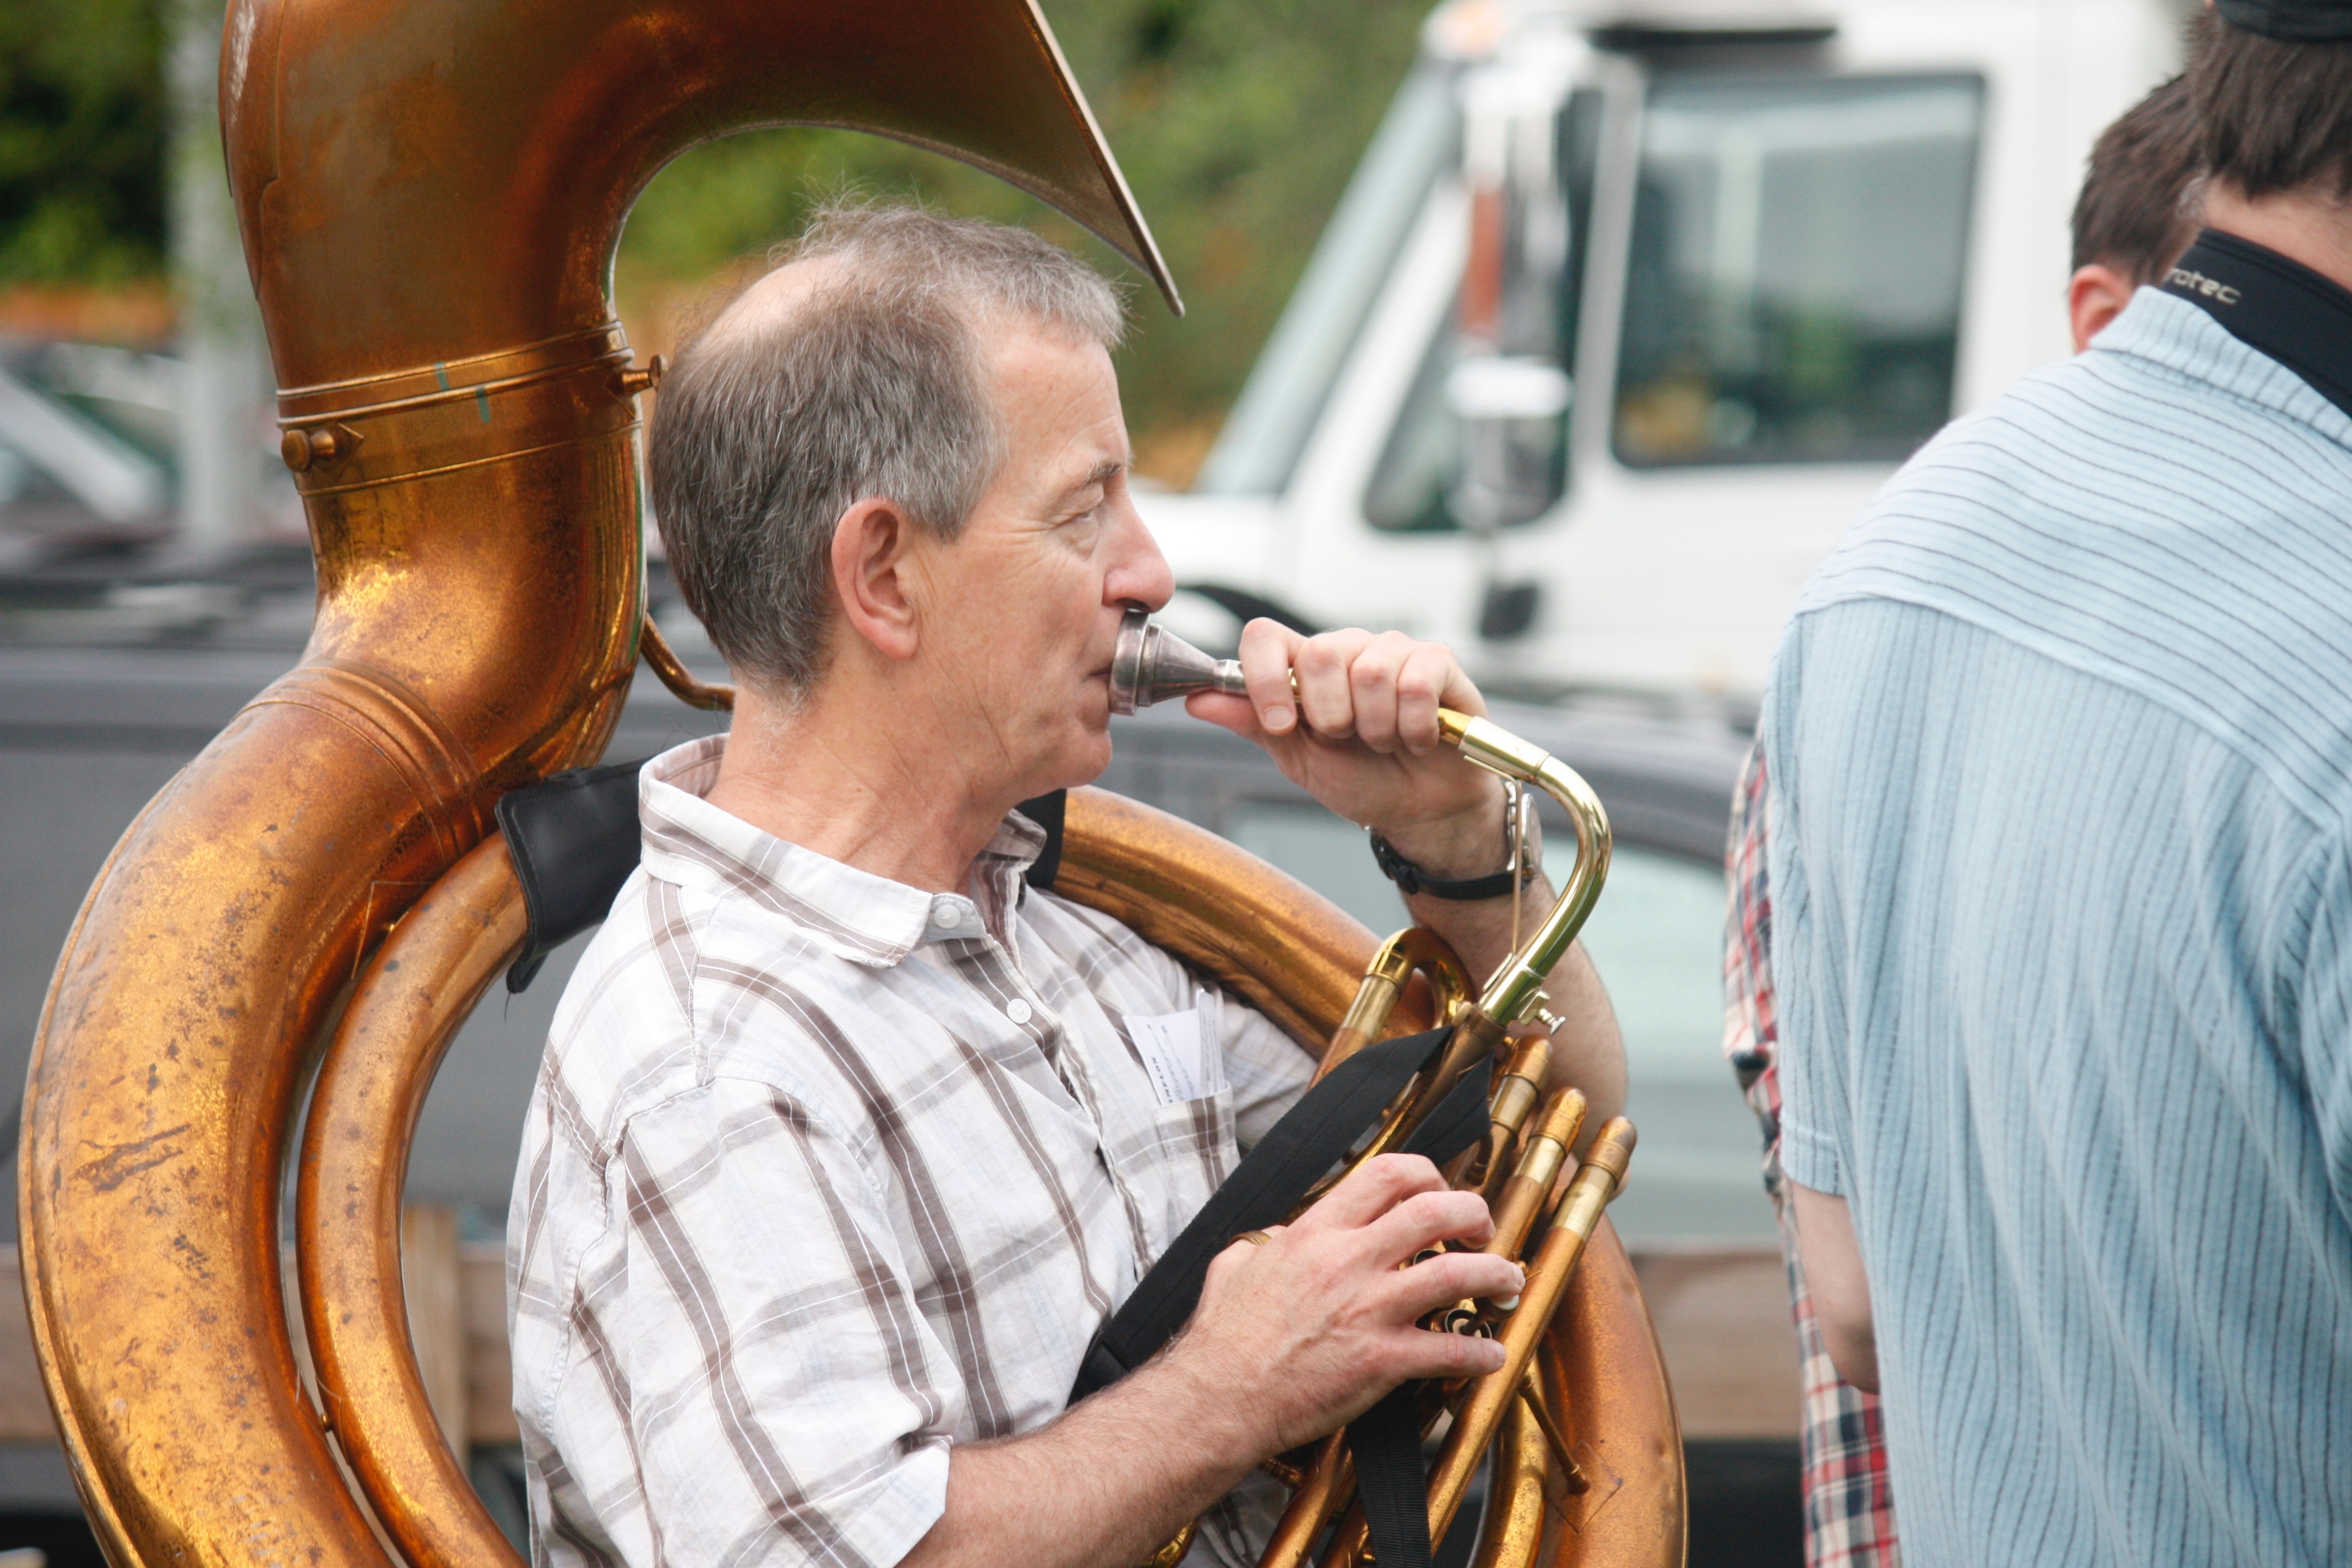
man, music, play, horn, instrument, playing, musician, musical instrument, musical, performance, sound, tuba